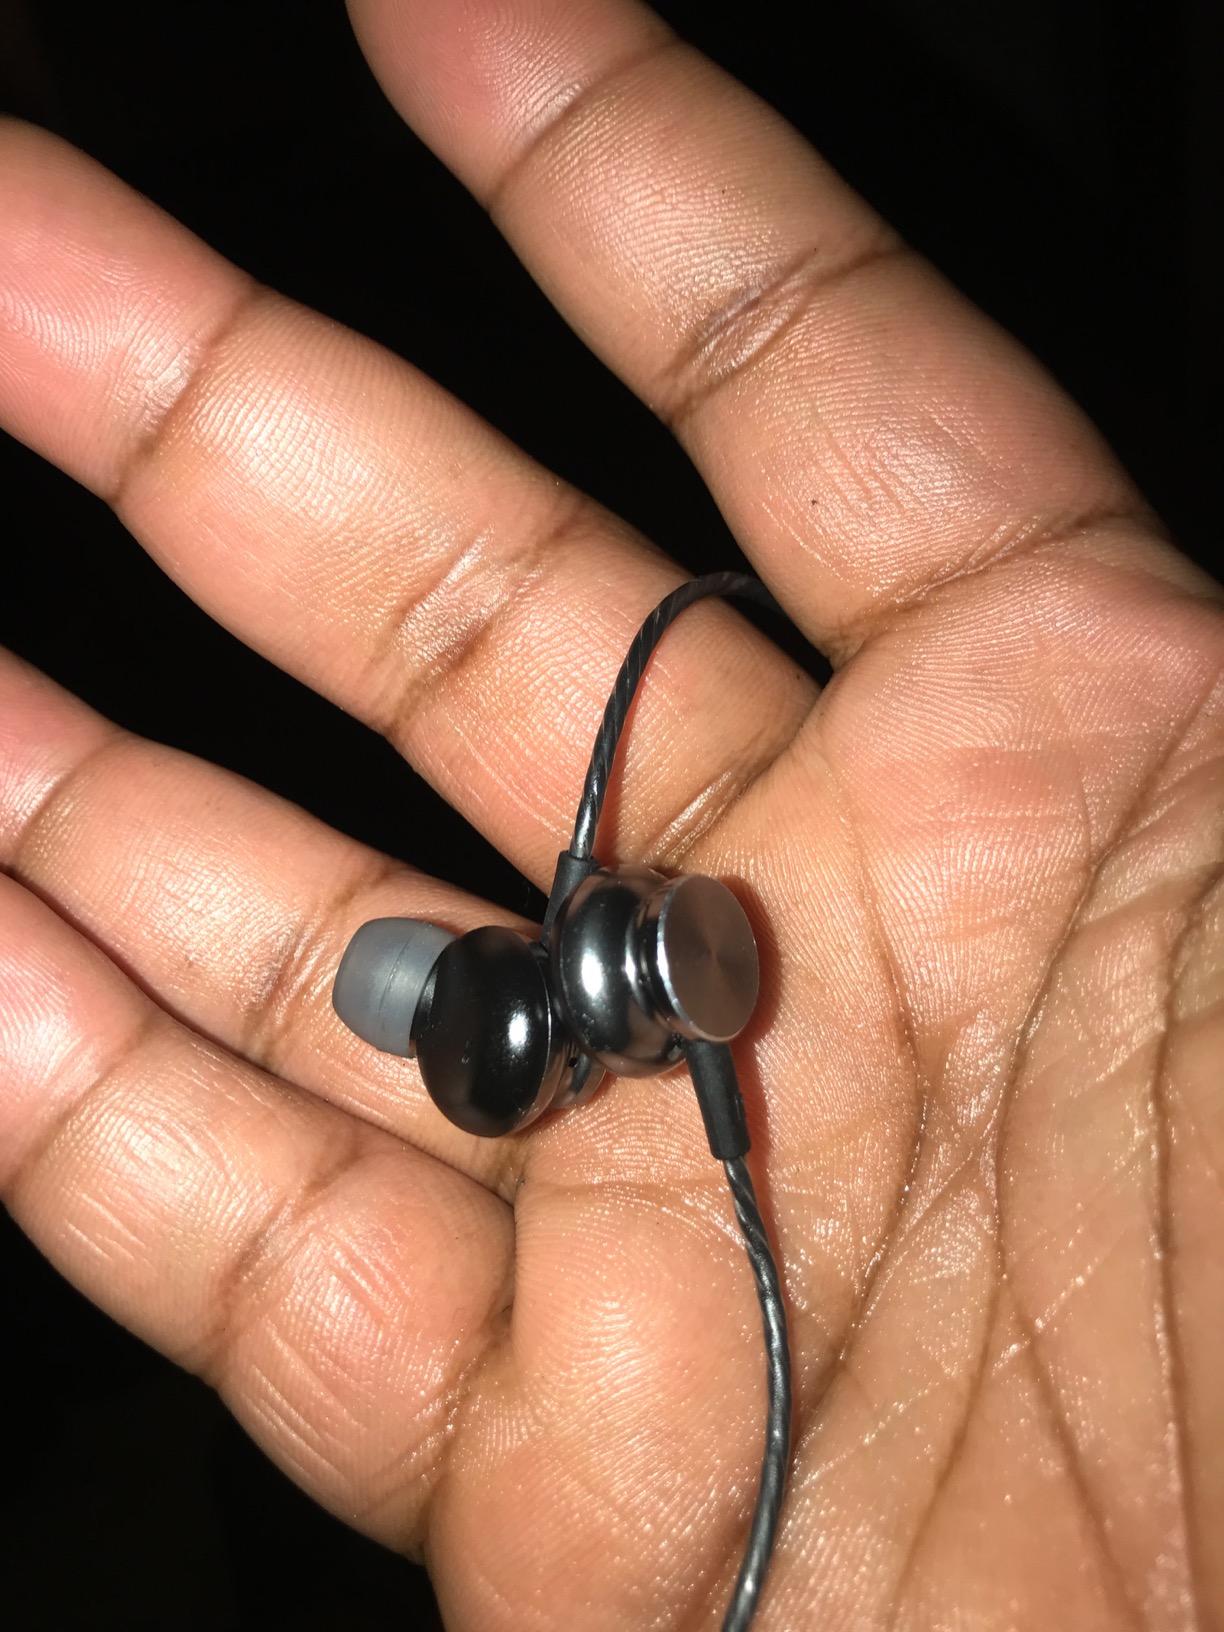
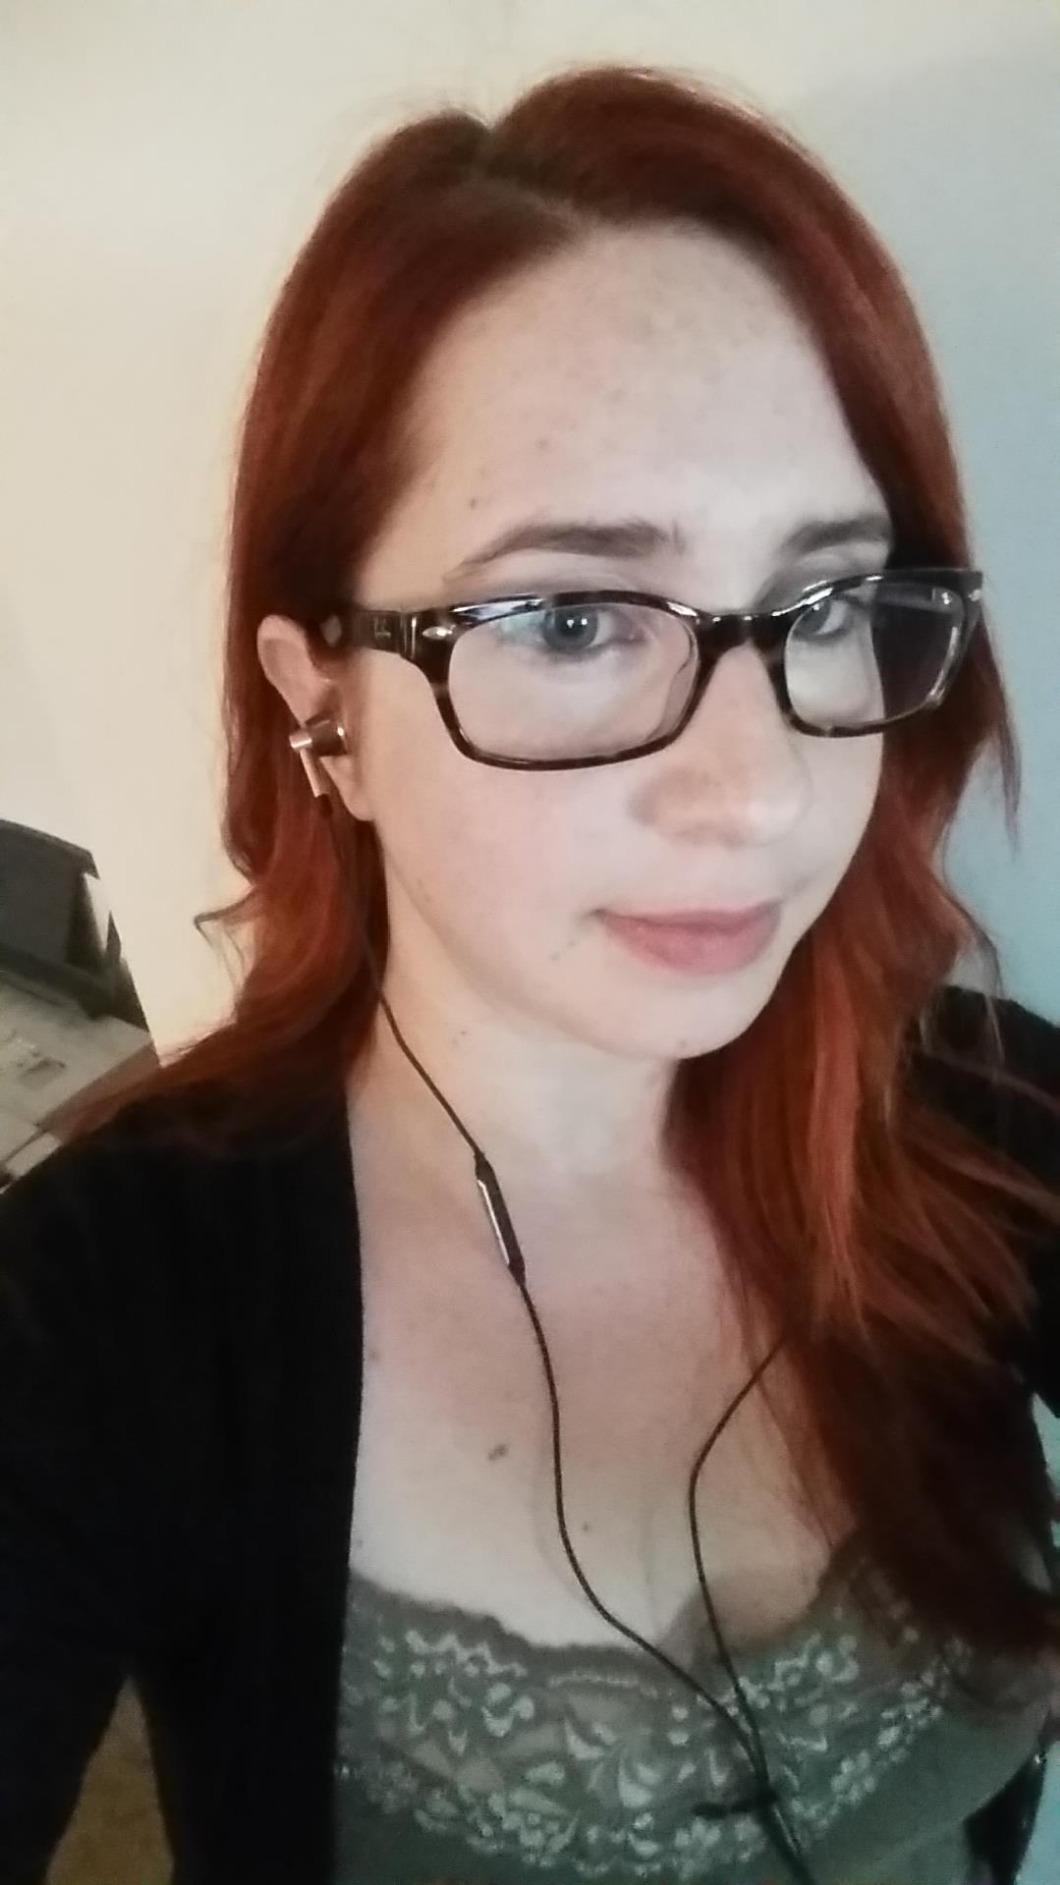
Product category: headphones
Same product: no